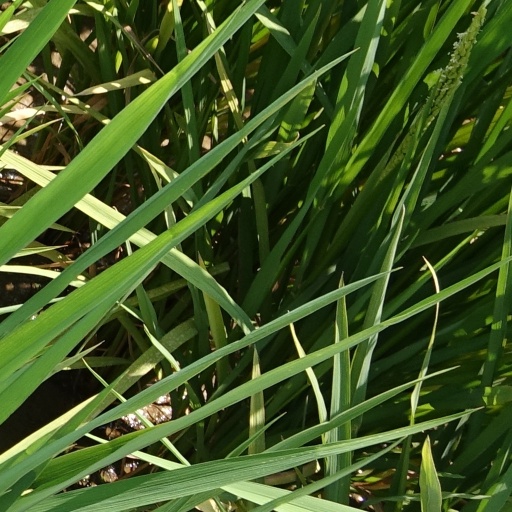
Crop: rice